Jeonju Hanok Village

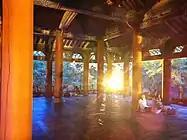
Omokdae

Located on the east side of Hanok Village is the place where Lee Seonggae, founder of the Joseon Dynasty, gave an outdoor banquet in Jeonju during his triumphant return to Gaegyeong after a victory over Japanese coastal invaders at Hwangsan Mt. It is located at a high elevation, making it a good place to view the surrounding scenery. Many tourists start their journey here.